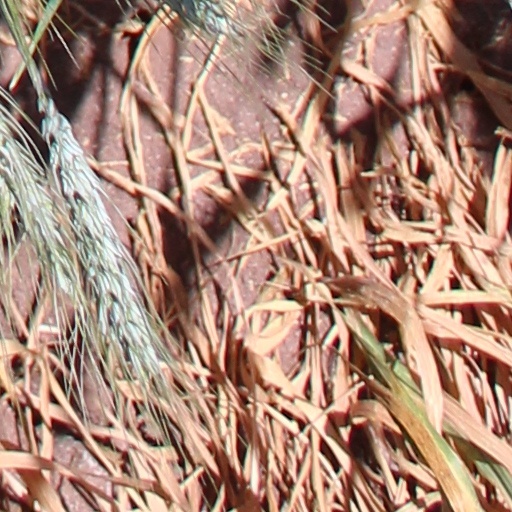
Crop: wheat